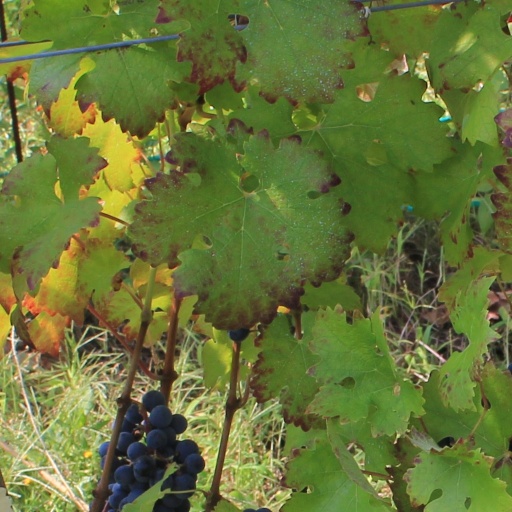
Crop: grape